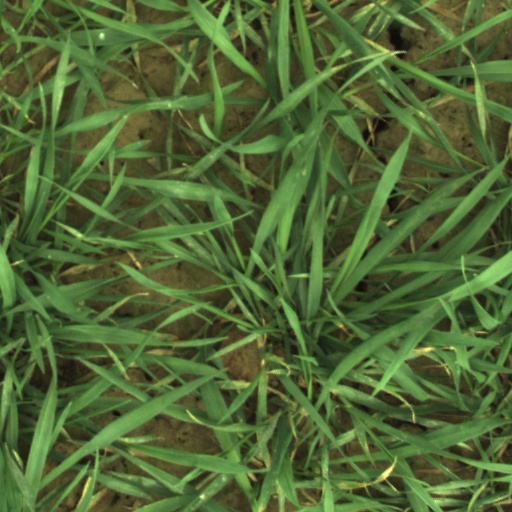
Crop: wheat